Lavender foal syndrome

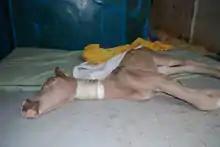
A foal with lavender foal syndrome exhibiting opisthotonus, a common clinical sign of the disorder

Lavender foal syndrome (LFS), also called coat color dilution lethal (CCDL), is an autosomal recessive genetic disease that affects newborn foals of certain Arabian horse bloodlines. Affected LFS foals have severe neurological abnormalities, cannot stand, and require euthanasia shortly after birth. The popular name originates due to a diluted color of the foal's coat, that in some cases appears to have a purple or lavender hue. However, not all foals possess the lavender coat colour, and colouring can range from silver to light chestnut to a pale pink. Carrier horses have no clinical signs and DNA testing can determine if a horse carries the gene.